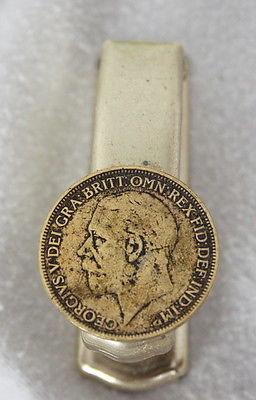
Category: stapler